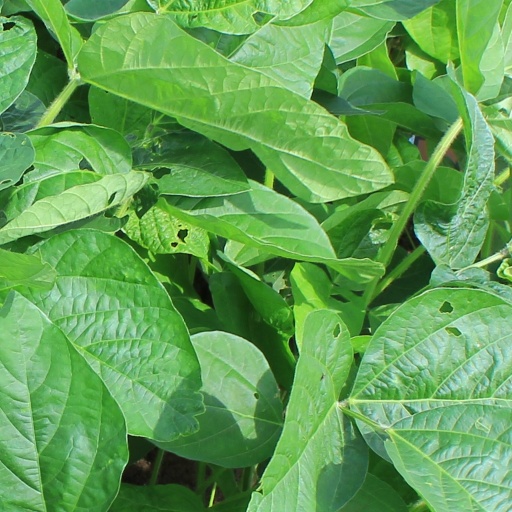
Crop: soybean